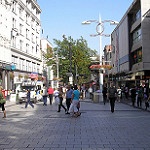
Label: street